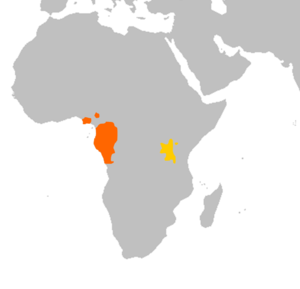
Gorilla, les Gorilles, est un genre de singes appartenant à la famille des Hominidés.